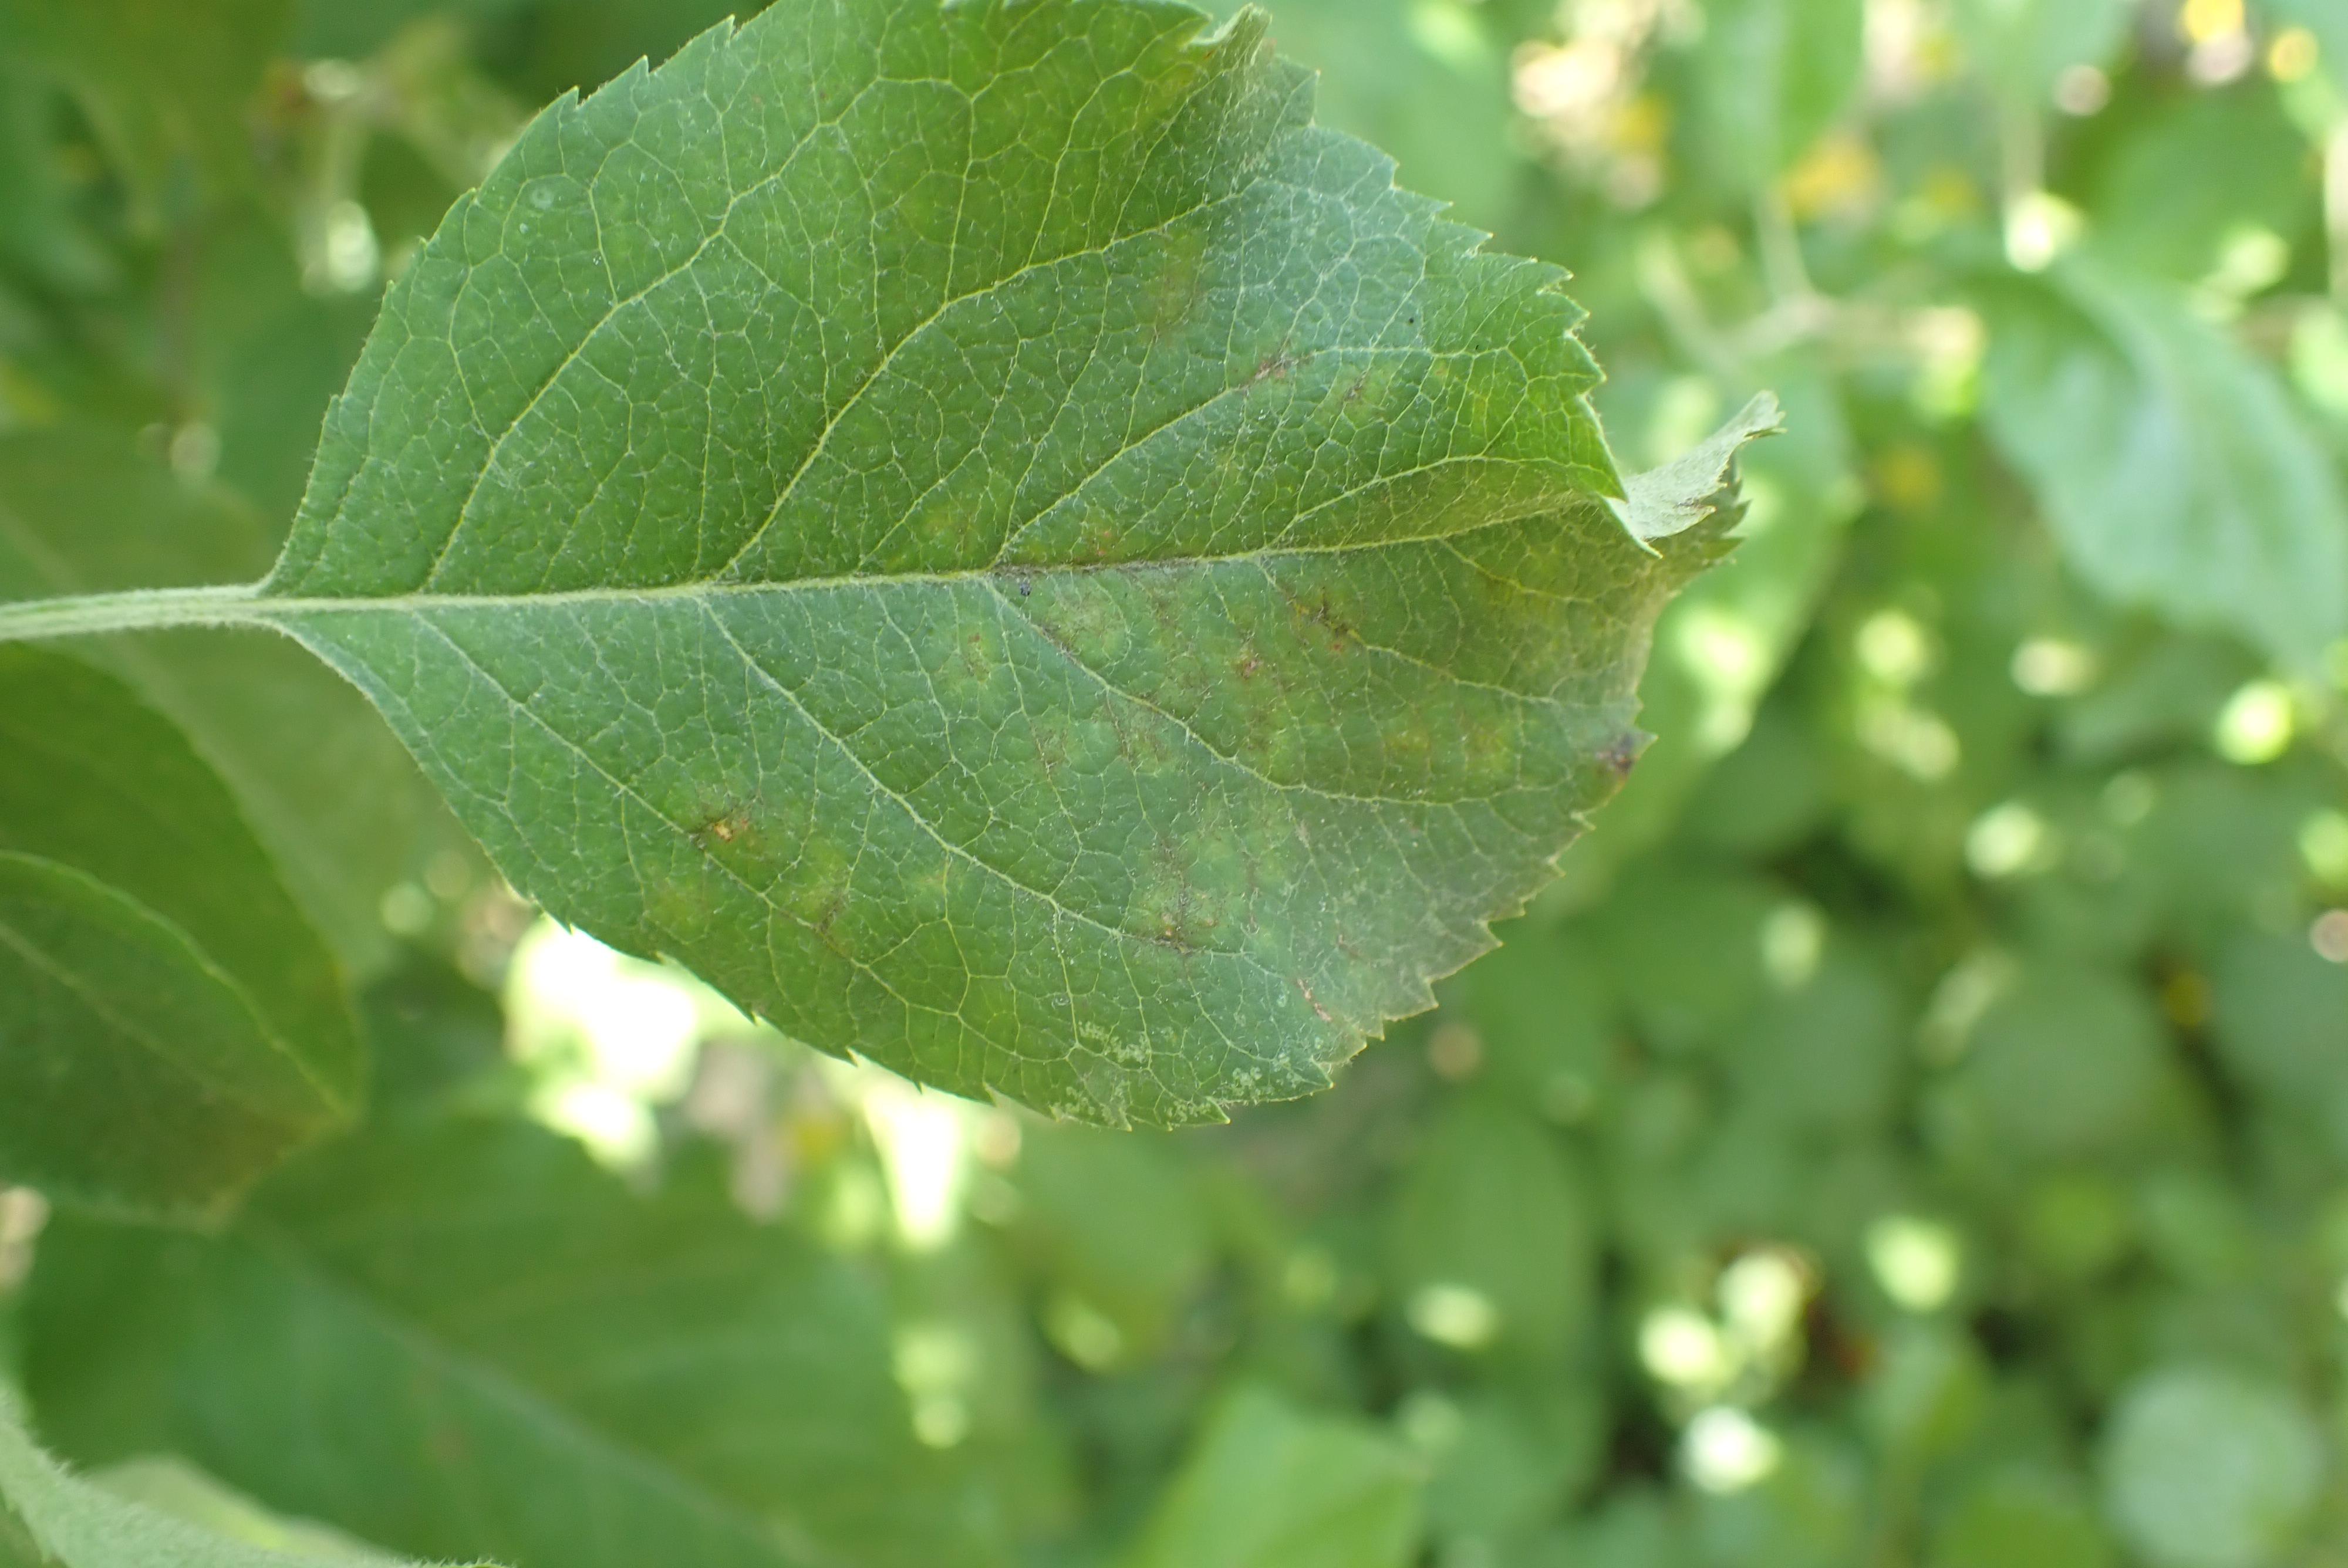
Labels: scab